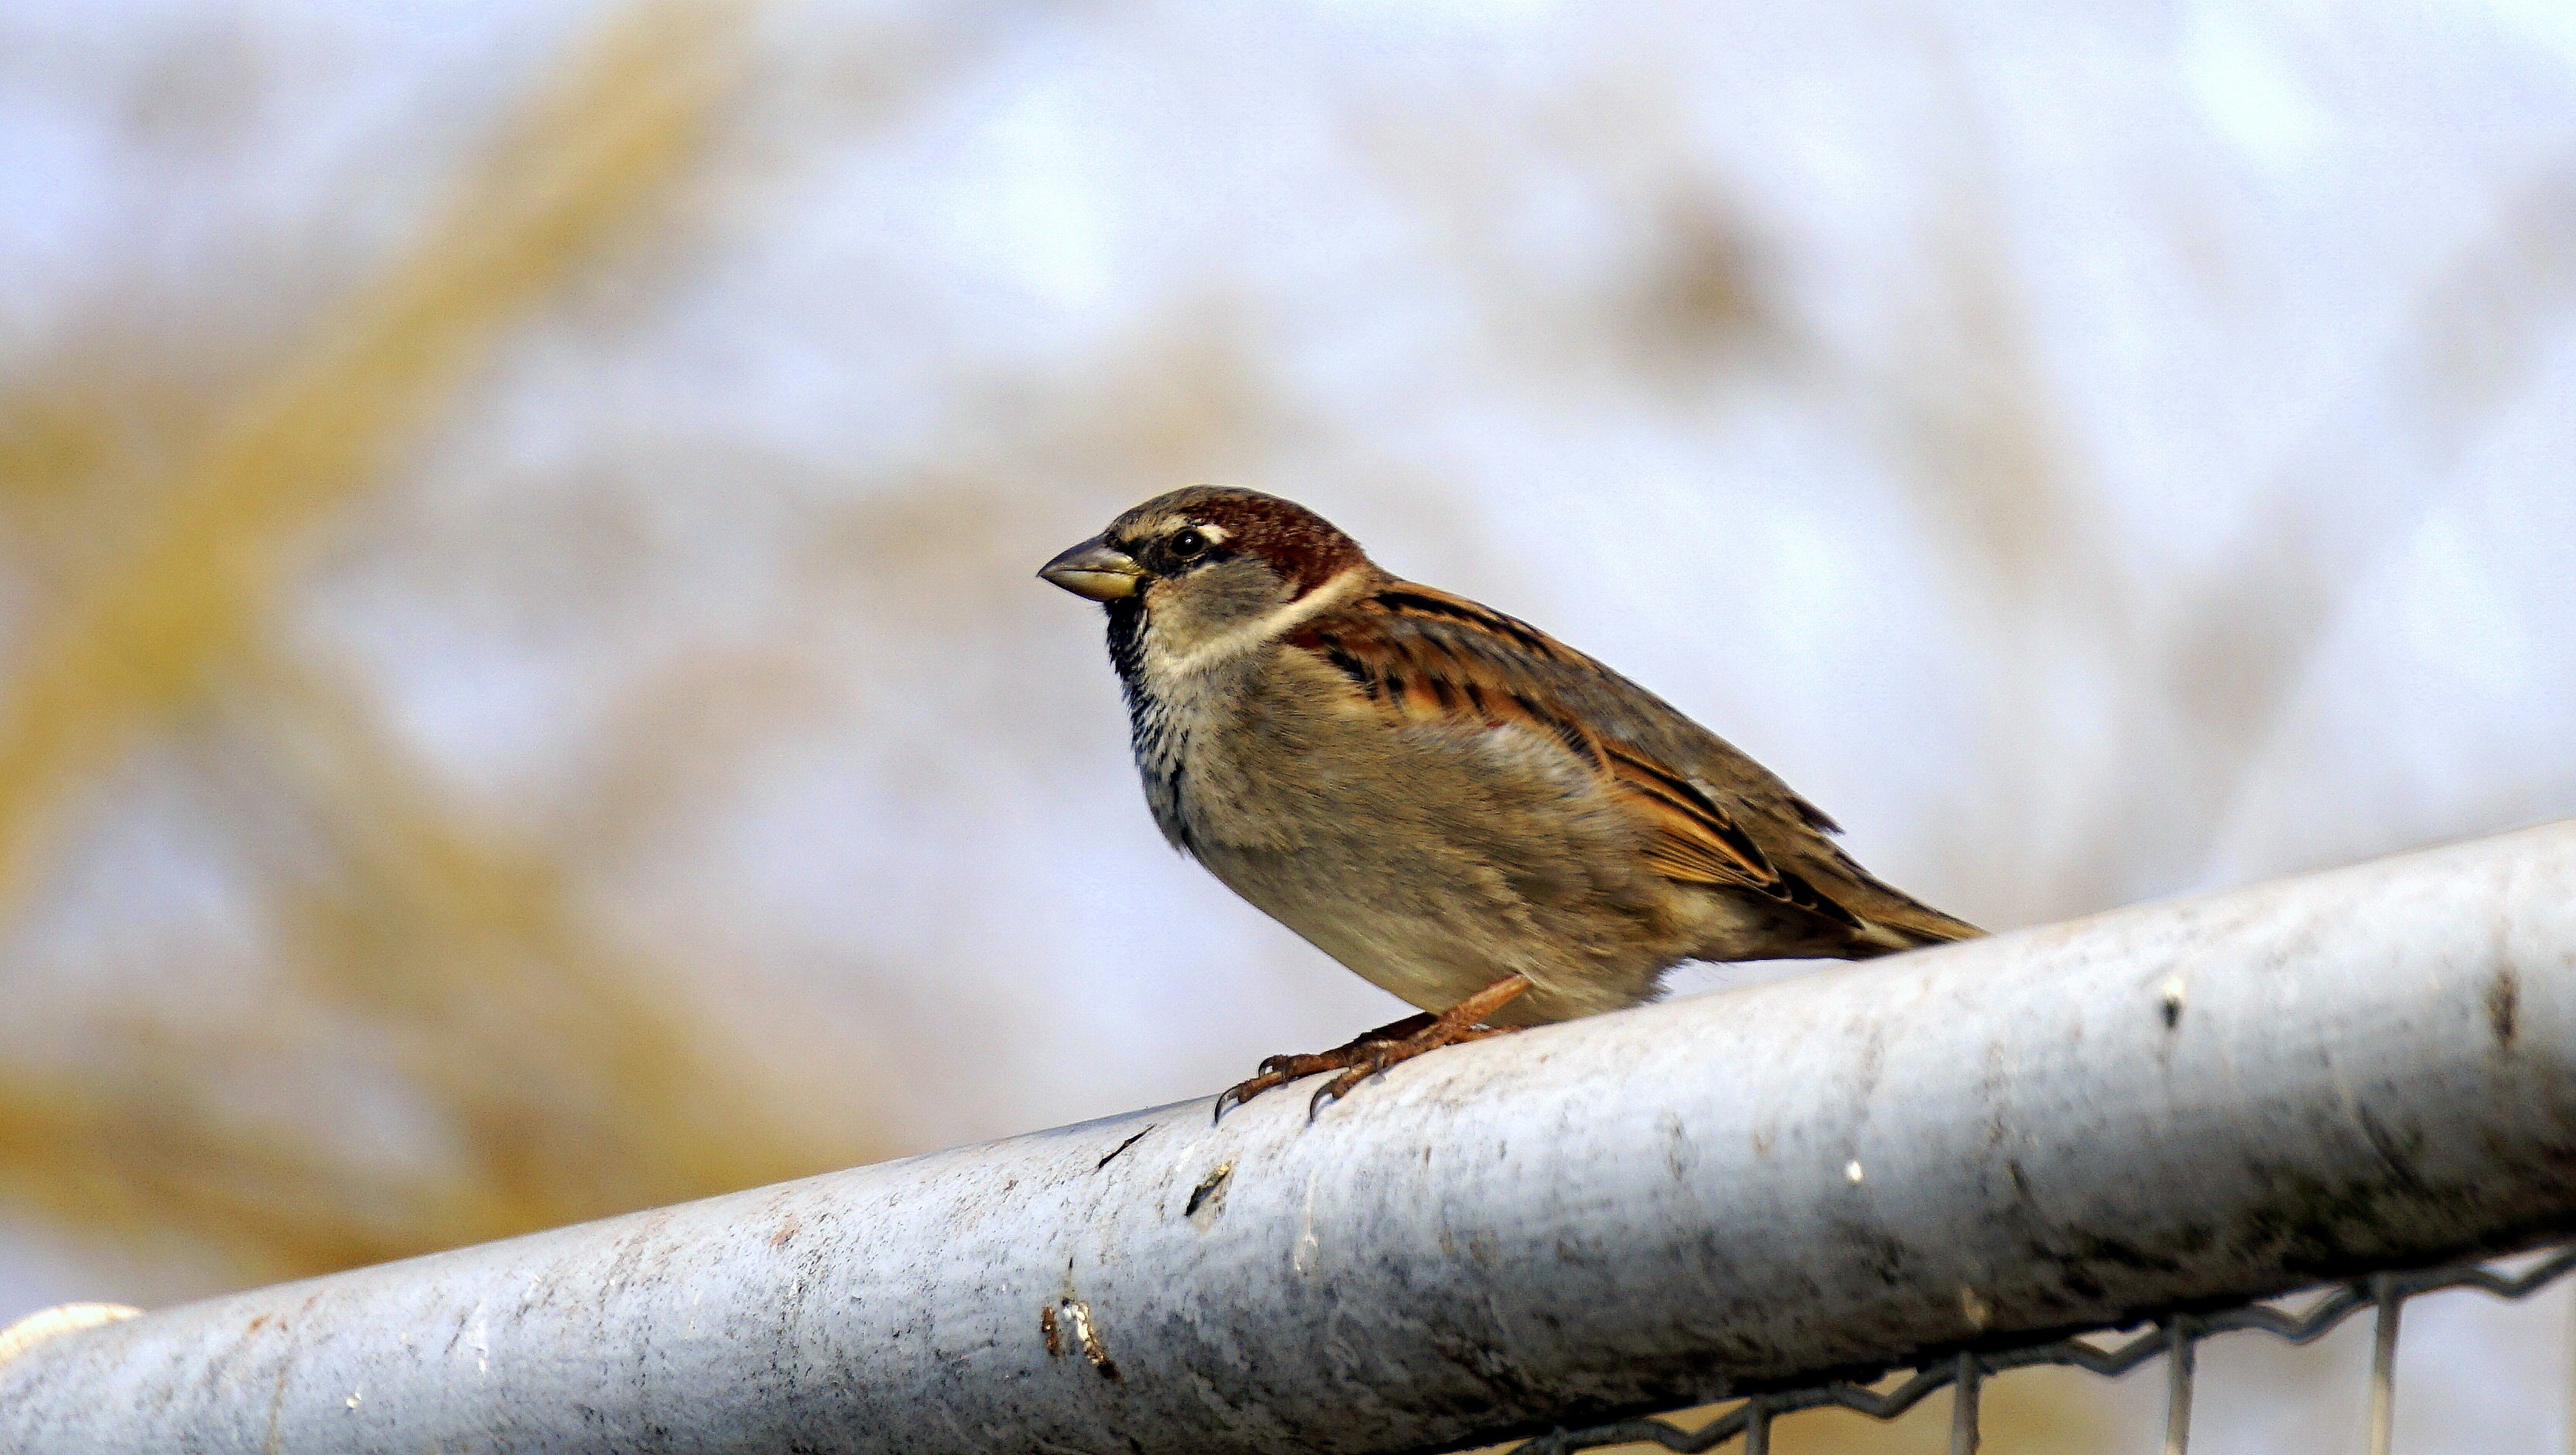
nature, branch, bird, peak, animal, wildlife, beak, freedom, fauna, close up, wings, vertebrate, sparrow, finch, ave, little bird, brambling, stopped, wren, macro photography, house sparrow, old world flycatcher, perching bird, emberizidae